Camissoniopsis cheiranthifolia

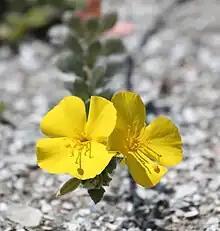
Beach evening primrose flowers

This species grows on the coastal dunes and sandy soils from southern Oregon through California and southwards towards El Rosario in Baja California.